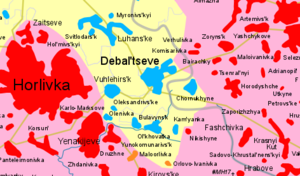
La guerre du Donbass est un conflit armé actuellement en cours ayant commencé en 2014 lors de la crise ukrainienne et se déroulant à l'Est de l'Ukraine.